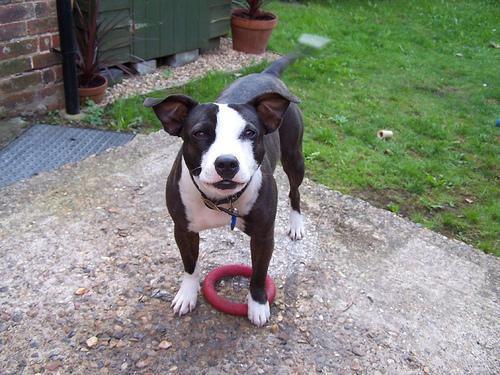
staffordshire bull terrier